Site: brandenburg
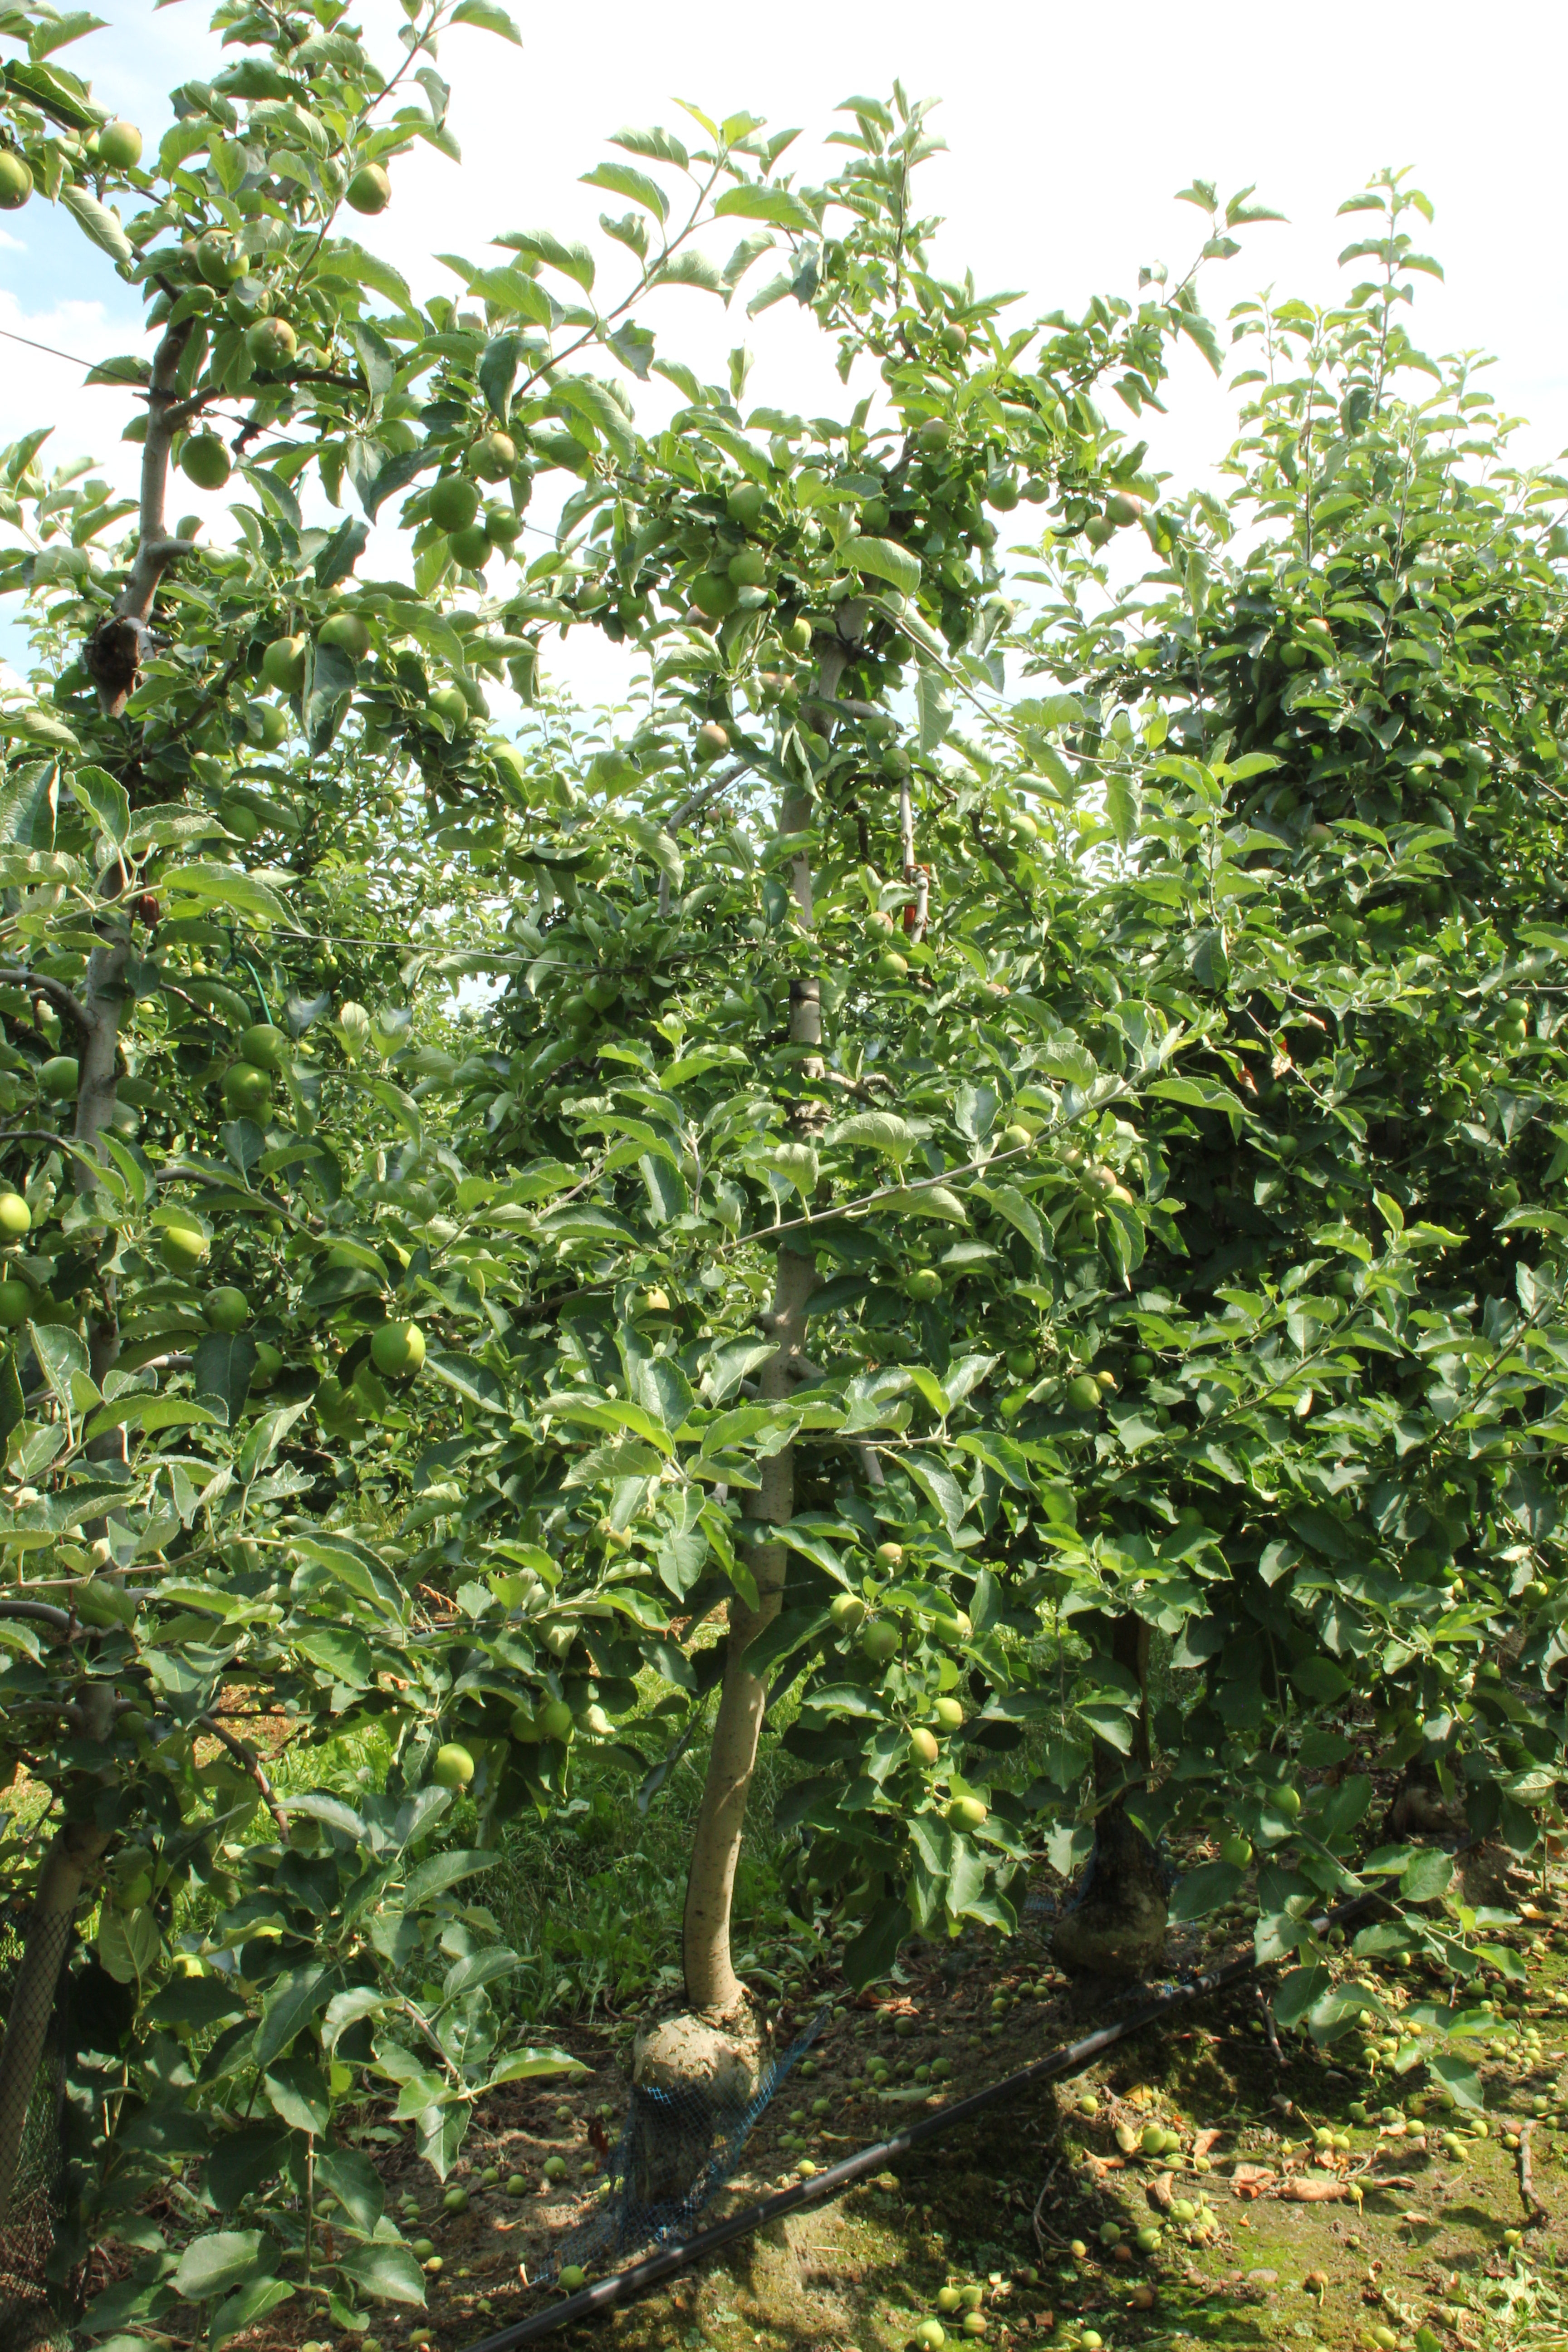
Growth stage (BBCH 74): Development of fruit